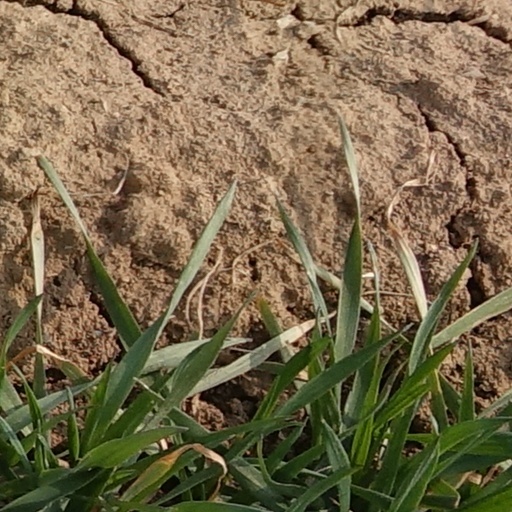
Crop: wheat